Konqueror

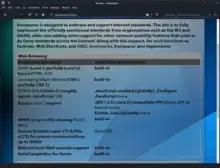
Konqueror specifications

Konqueror has been developed as an autonomous web browser project. It uses KHTML as its browser engine, which is compliant with HTML and supports JavaScript, CSS, SSL, and other relevant open standards. An alternative layout engine, "kwebkitpart", is available from the Extragear.